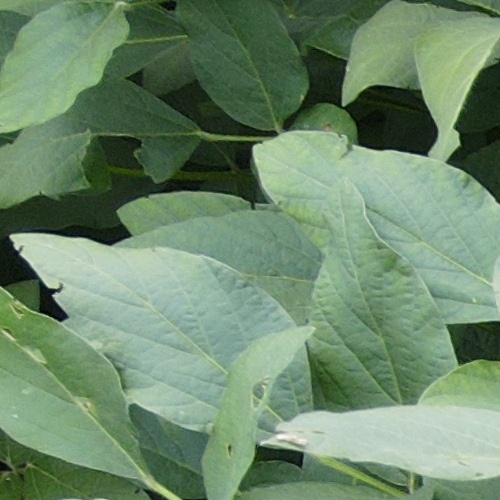
Label: Caterpillar